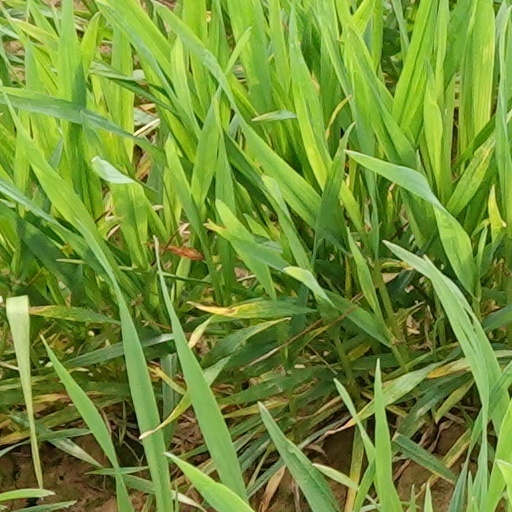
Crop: wheat